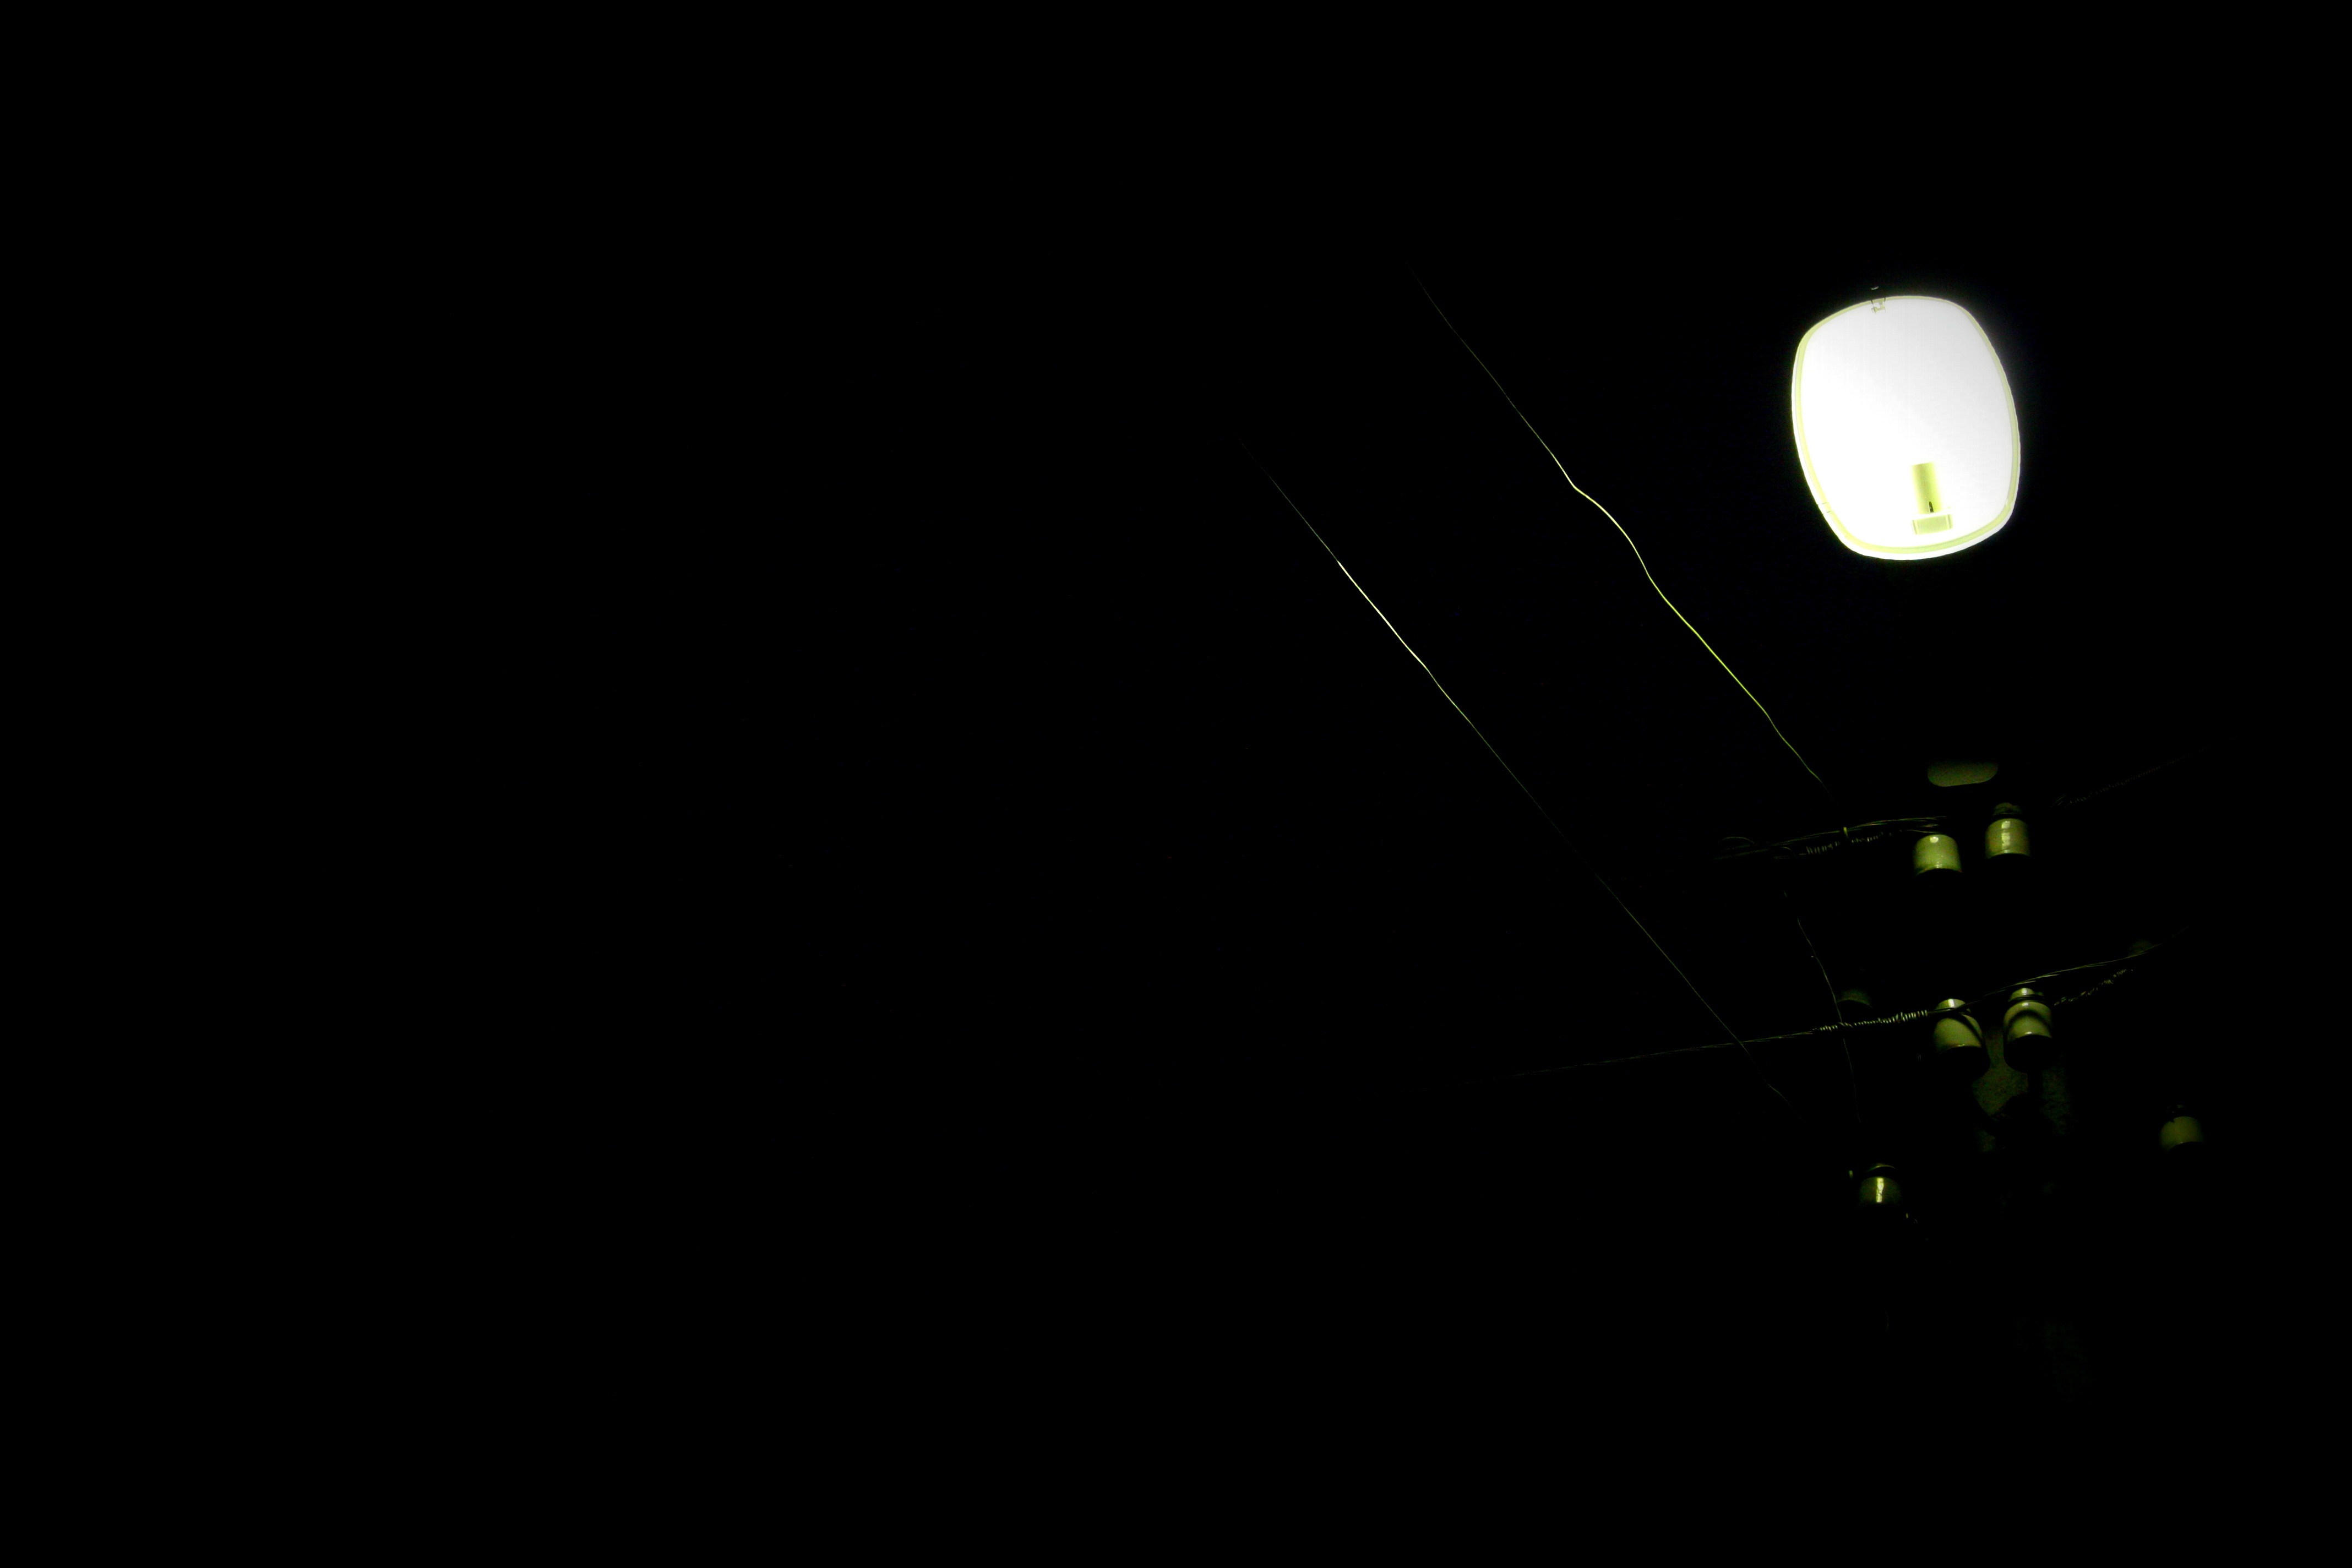
light, night, darkness, lamp, lighting, moon, street lamp, lights, screenshot, computer wallpaper